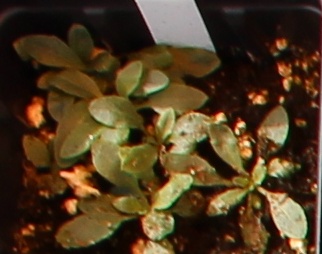
Label: Horseweed